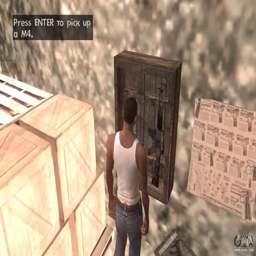
the basement of person for eighth screenshot